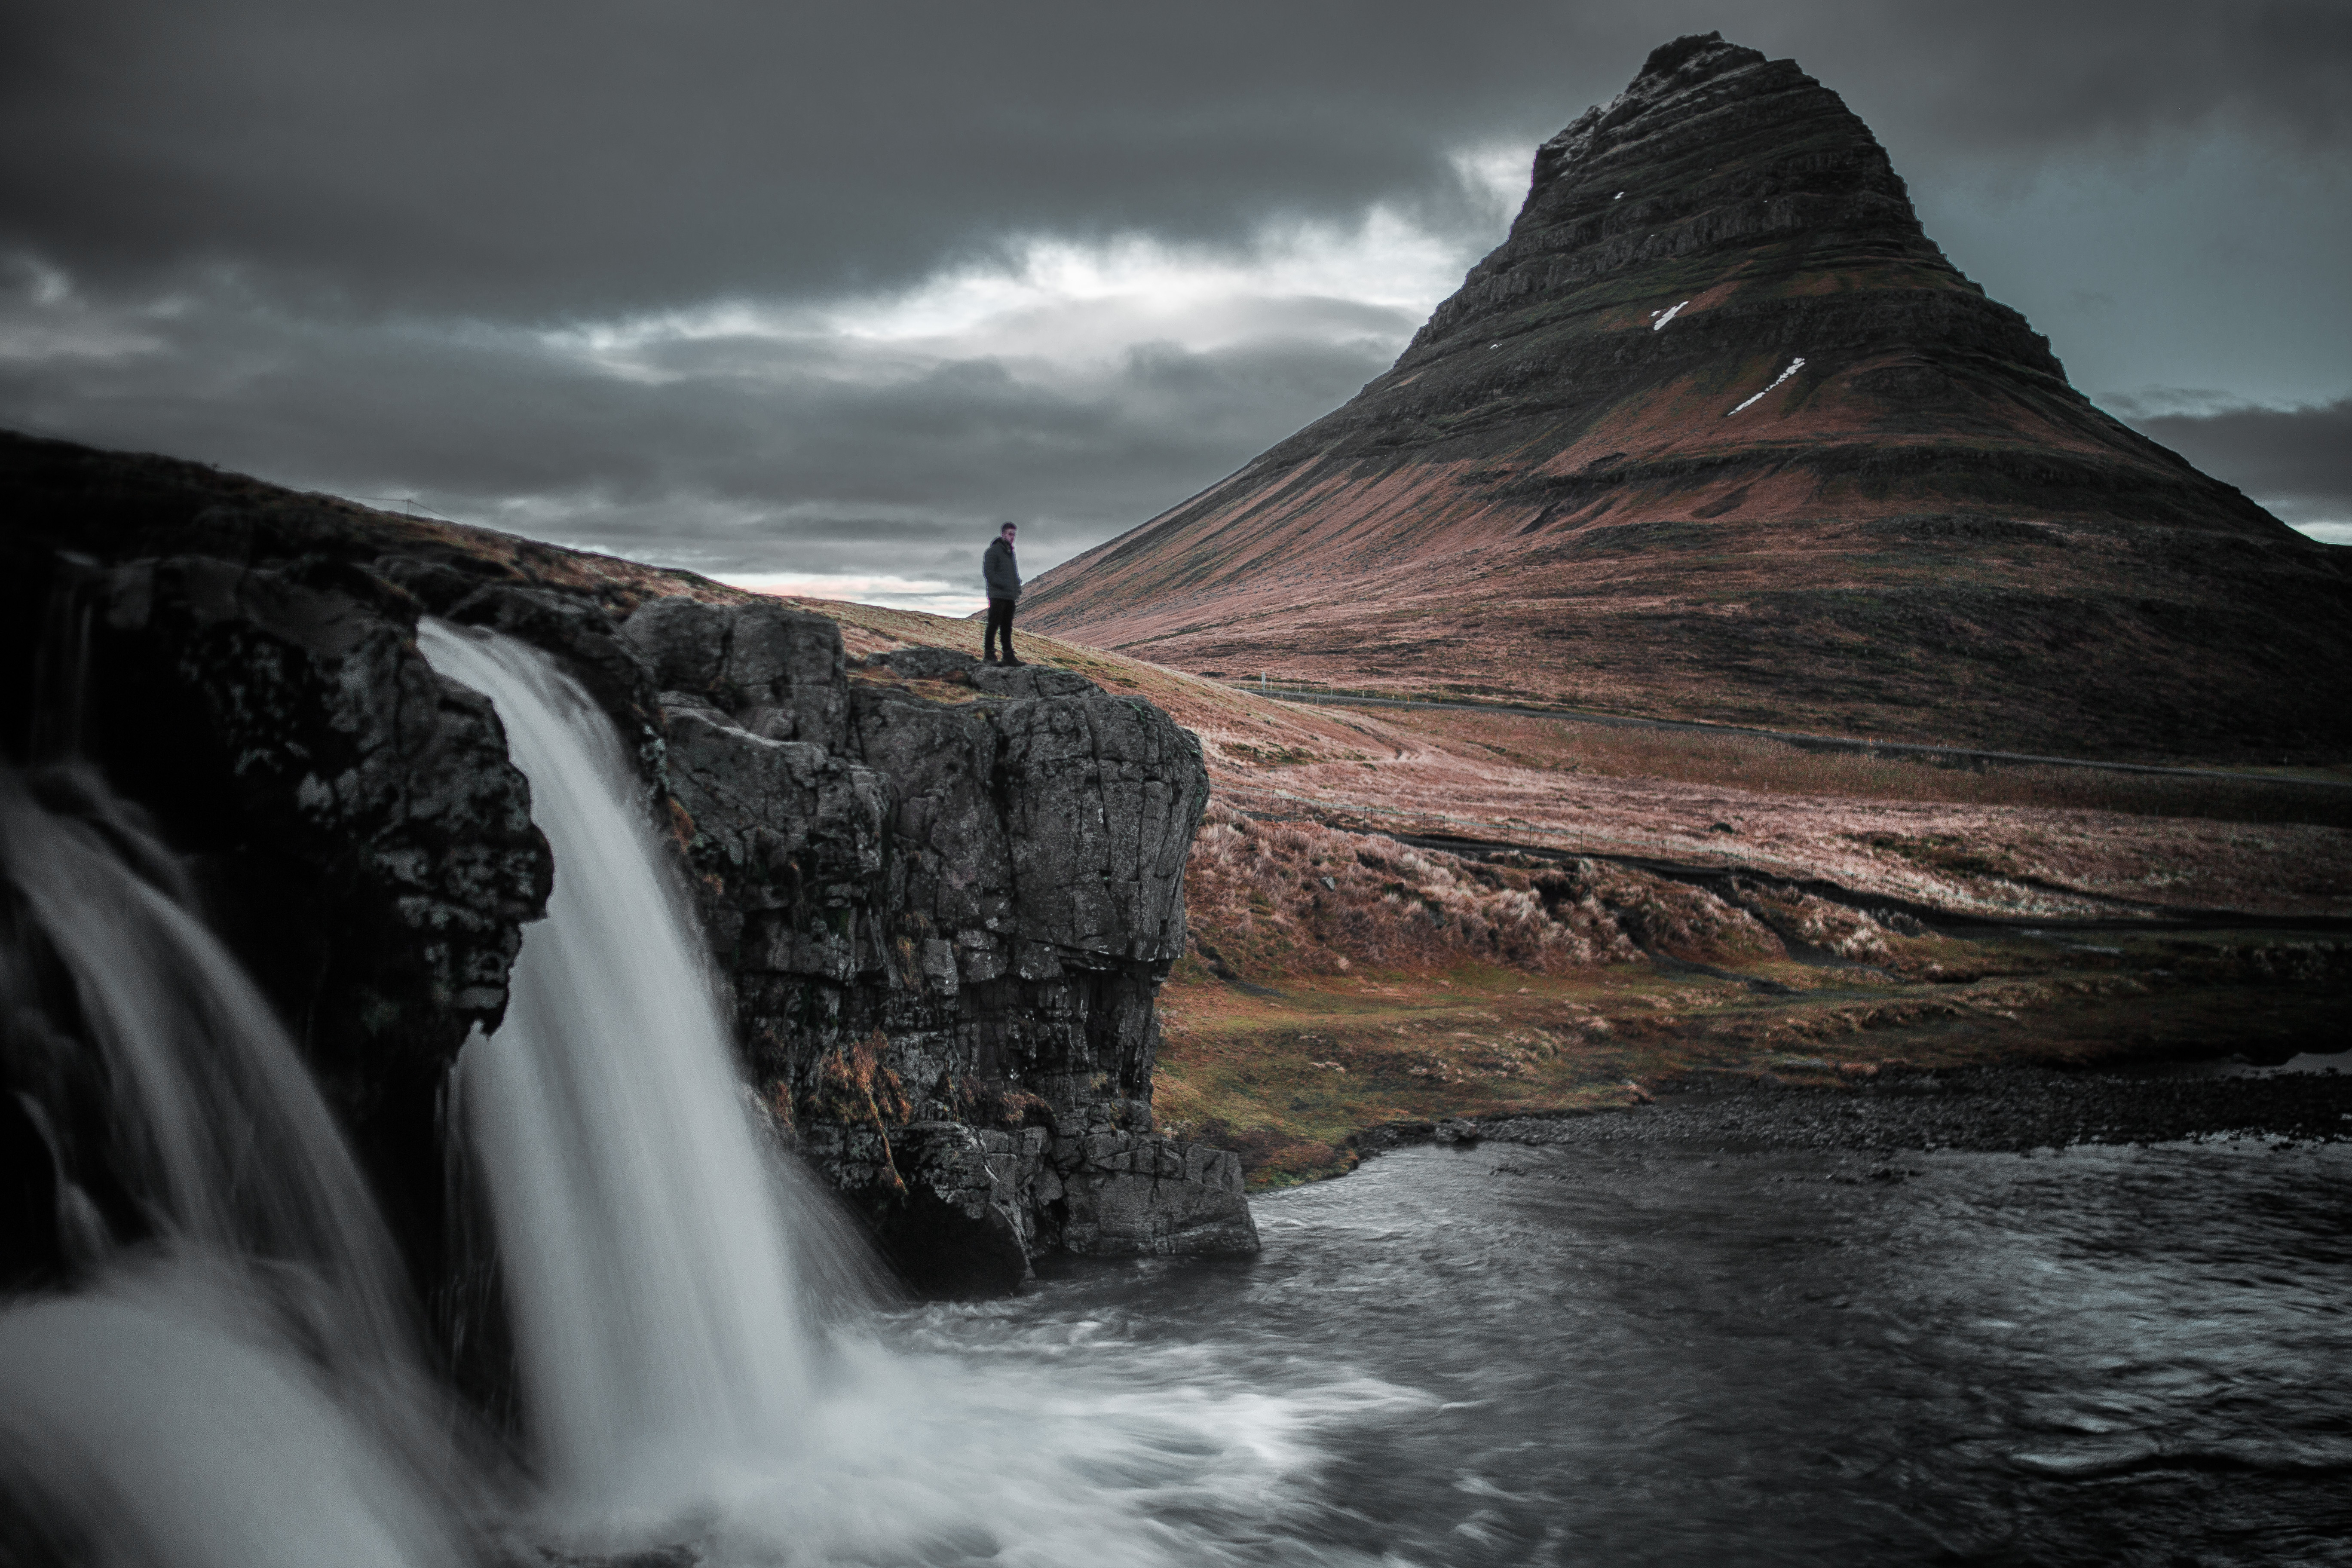
landscape, sea, coast, water, nature, outdoor, rock, waterfall, mountain, cloud, morning, wave, river, terrain, body of water, water feature, atmospheric phenomenon